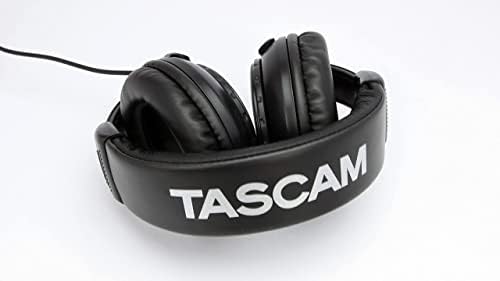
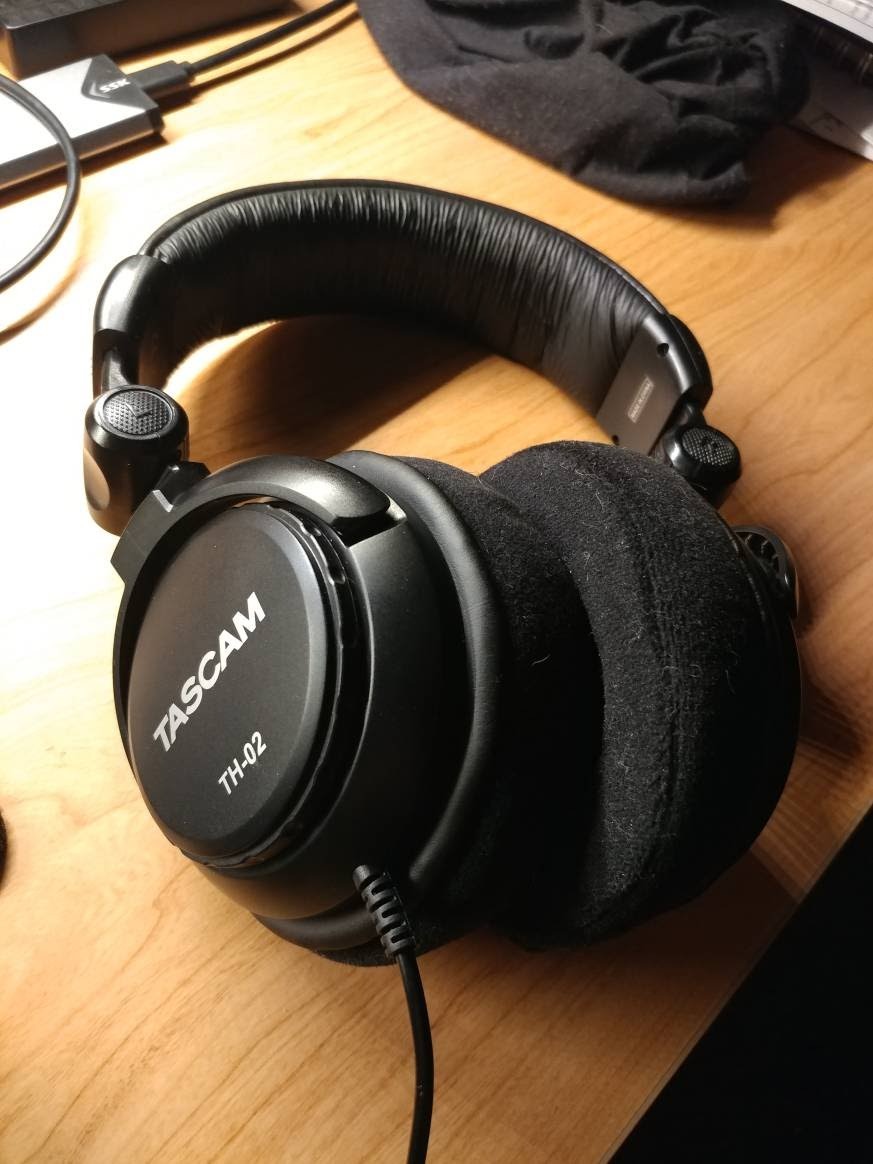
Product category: headphones
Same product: yes